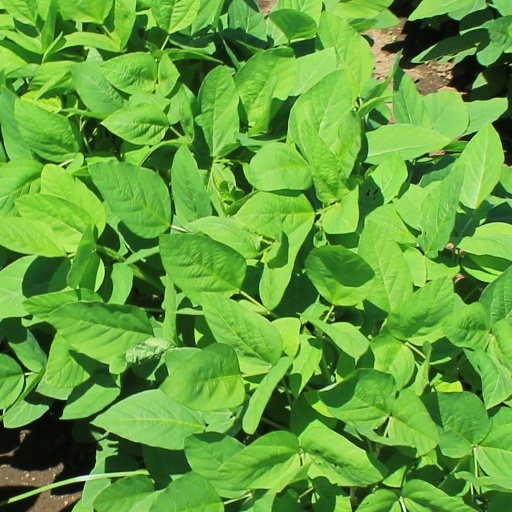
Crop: soybean